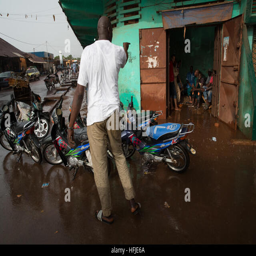
town : street scenes while early seasonal rains fall in the town